Describe the emotion expressed in this image:  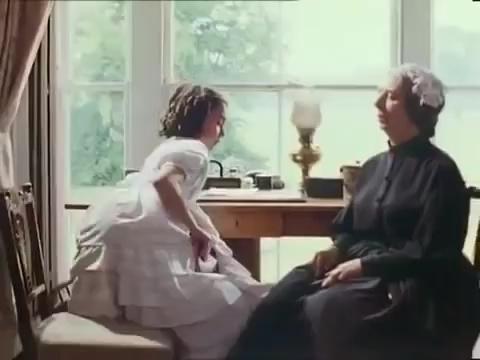
This person displays Pain, valence and arousal with low intensity.